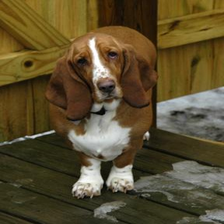
Species: dog
Breed: basset hound